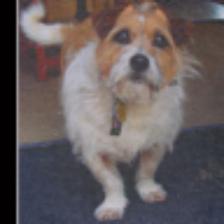
Label: NonHuman